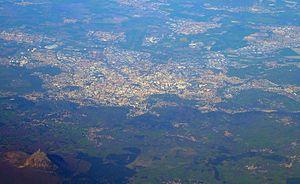
Vue aérienne de Clermont Ferrand avec au premier plan en bas à gauche le Puy-de-Dôme.
Clermont-Ferrand est une ville située dans le centre de la France, dans la région Auvergne-Rhône-Alpes. Elle est le chef-lieu du département du Puy-de-Dôme et la capitale historique de l'Auvergne. Ses habitants s’appellent les Clermontois.